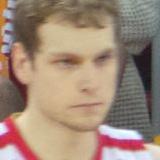
Age: 23